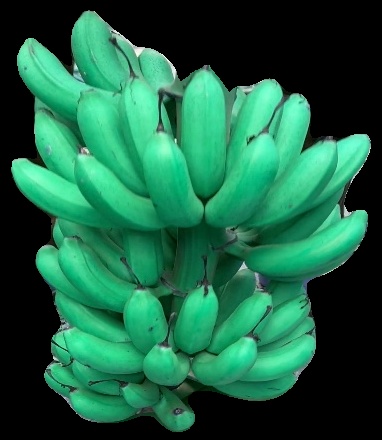
Variety: rasbale
Grade: grade1